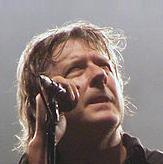
Age: 55